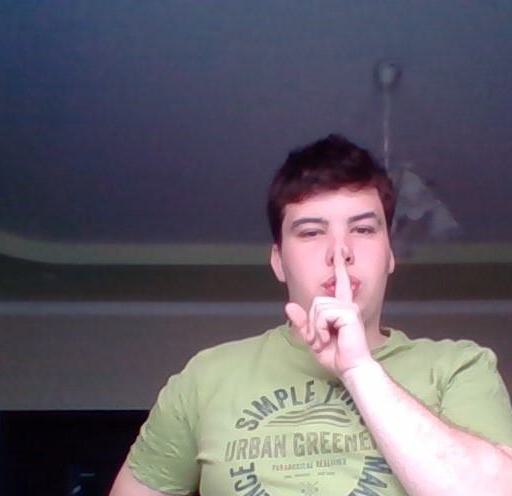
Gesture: mute